Narran County

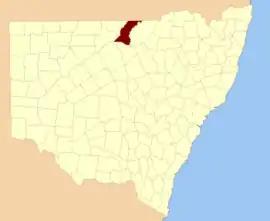
Location in New South Wales

Narran County is one of the 141 cadastral divisions of New South Wales. It is bounded by the Culgoa River on the west, the Narran River in the east, the Queensland border in the north, and the Barwon River in the south. It includes Goodooga and the area to the north of Brewarrina.